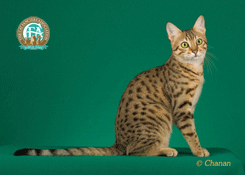
Egyptian Mau